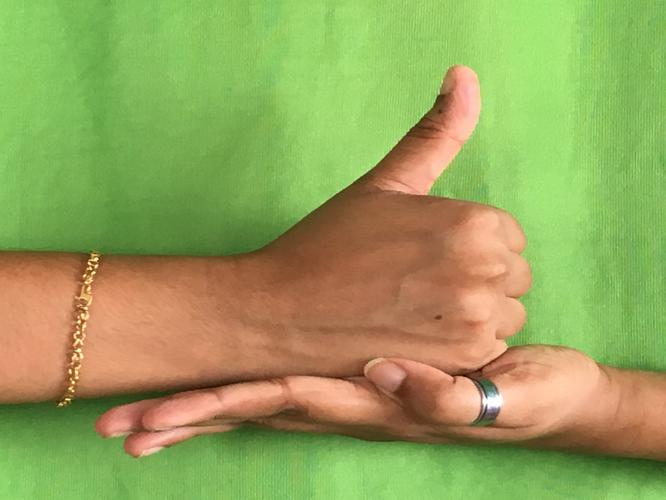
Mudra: Shivalinga
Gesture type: double_hand